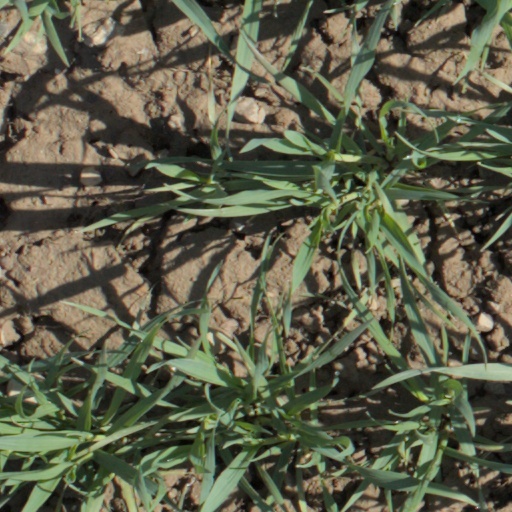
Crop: wheat